Yan Han (figure skater)

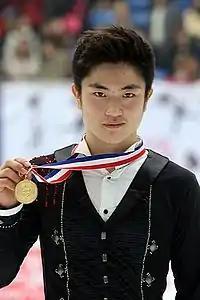
Yan at 2013 Cup of China

Yan's senior Grand Prix debut came at the 2013 Cup of China. He placed first in the short setting a personal best score of 90.14 points and placed second in the free winning the gold medal overall, ahead of Maxim Kovtun. Yan set a personal best overall score of 245.62 points. Yan finished fourth at the 2013 Trophée Éric Bompard, competing with a fever that he developed the day before his short program. His results qualified him for the Grand Prix Final, in which he placed sixth overall. He was selected to compete at the 2014 Winter Olympics in Sochi, where he finished seventh. He then finished seventh at the 2014 World Figure Skating Championships in Saitama, Japan.